Silver Star Holidays

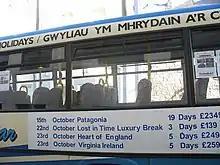
Advertising on a Silver Star minibus for the firm's 2006 coach tour programme

In September 2008 Silver Star announced a plan to plant 12,500 trees, one for each passenger carried by its coach holiday business during the summer of 2008, in schools and public land to reduce its carbon footprint.